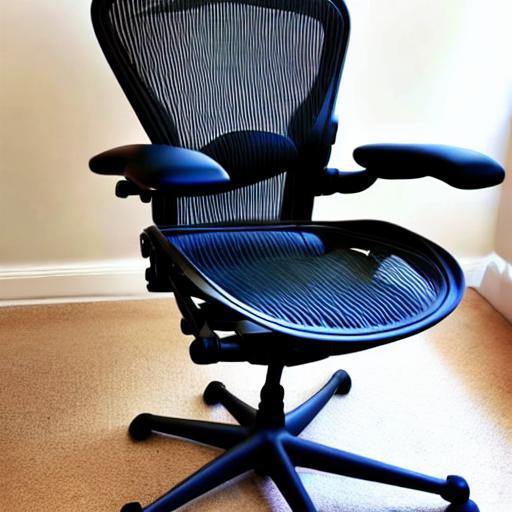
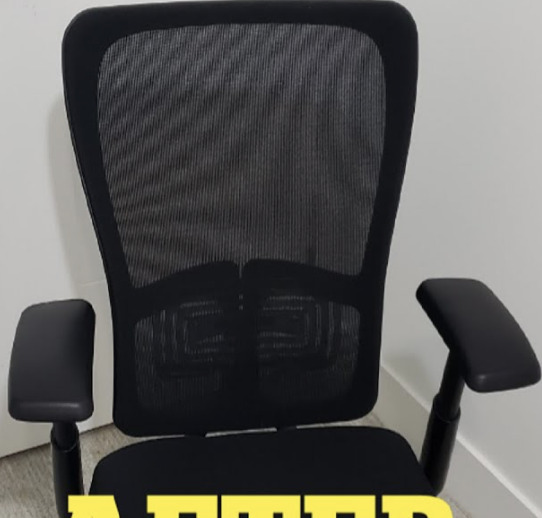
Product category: items_chair
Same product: no